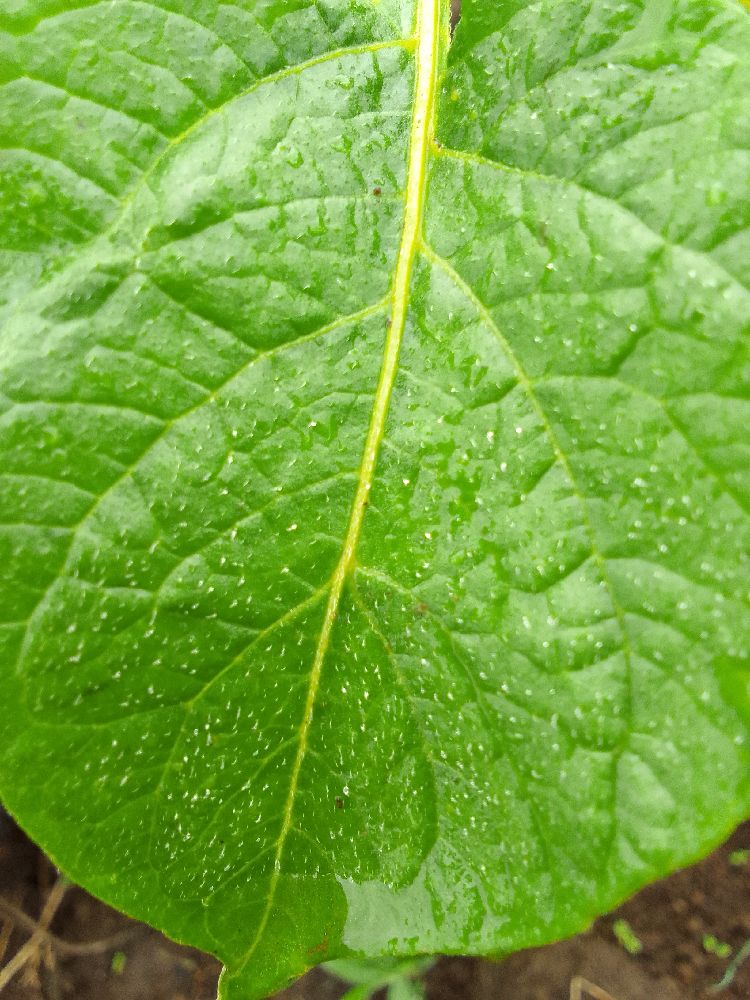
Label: Healthy